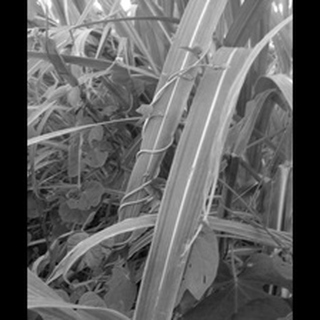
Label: sugarcane_red_rot